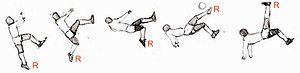
La bicyclette ou chalaca, aussi appelée ciseaux retournés, retourné acrobatique voire simplement retourné, ciseaux ou chilienne, est un tir de volée en extension où l'impulsion et le tir sont réalisés avec la même jambe ; les 2 jambes se croisent alors dans les airs. La bicyclette retournée est généralement considérée comme le geste le plus spectaculaire du football.